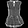
Label: Shirt